The Children of USSR

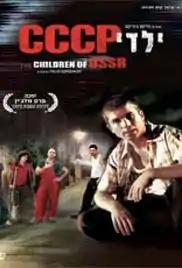
Film poster

The Children of USSR (translit. Yaldei SSSR) is a 2005 Israeli drama film directed by Felix Gerchikov, and produced as part of the "Israeli Project Greenlight" reality show, which Gerchikov won. It was entered into the 29th Moscow International Film Festival. It won an Anat Pirchi Drama Award at the 22nd Jerusalem Film Festival in 2005, and the Best Israeli Film award at the 5th Annual Eilat International Film Festival in 2007.